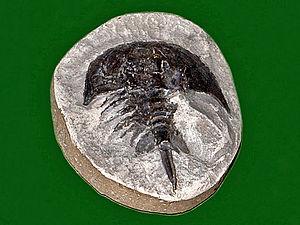
Les Xiphosures sont une classe d'arthropodes chélicérés regroupant l'ensemble des limules, modernes et éteintes. Ce taxon était auparavant classé comme un ordre, le rang de classe étant attribué au taxon Merostomata qui incluait l'ordre fossile des Euryptérides. Les Euryptérides s'étant révélés plus proches des Arachnides, Merostomata est aujourd'hui considéré comme un synonyme junior de Xiphosura.